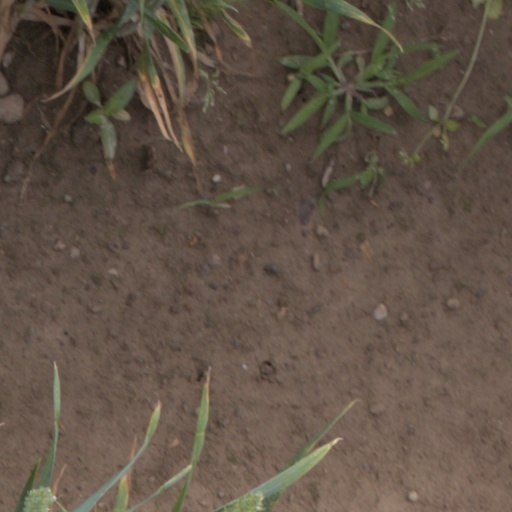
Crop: wheat